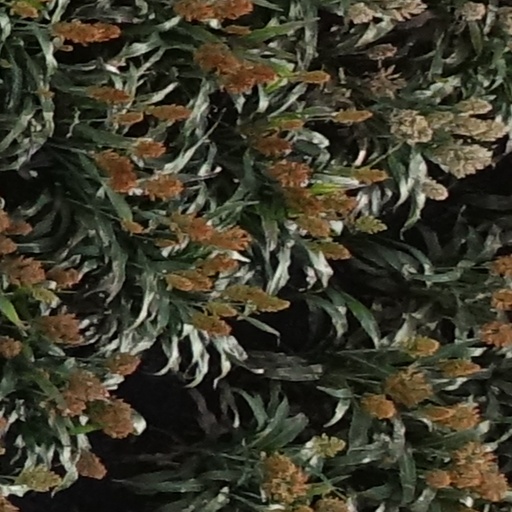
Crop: sorghum